Don Hennon

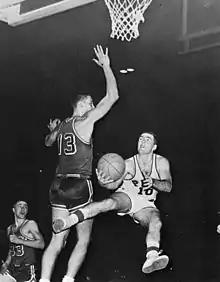
Don Hennon drives around Duquesne University's Bob Slobodnik during a 71–56 Pitt victory in the Steel Bowl tournament on December 13, 1958

Don Leroy Hennon (born November 8, 1937) is an American surgeon and a former basketball player for the University of Pittsburgh Panthers basketball team, where he was a two-time Consensus All-American. A tall guard, Hennon was noted for his prolific scoring ability and is a member of the Helms Athletic Foundation Basketball Hall of Fame.